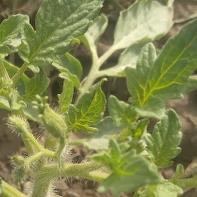
Crop: Tomato
Condition: virosis-d